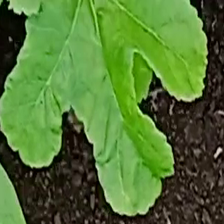
Weed species: Little_Mallow(Malva parviflora)